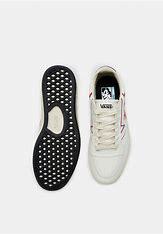
Brand: Vans
Model: Lowland Cc